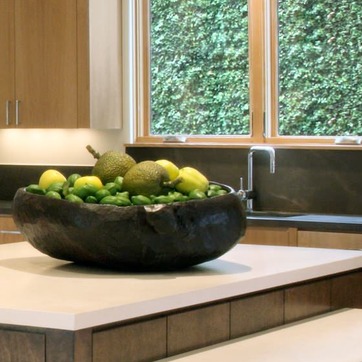
Material: food